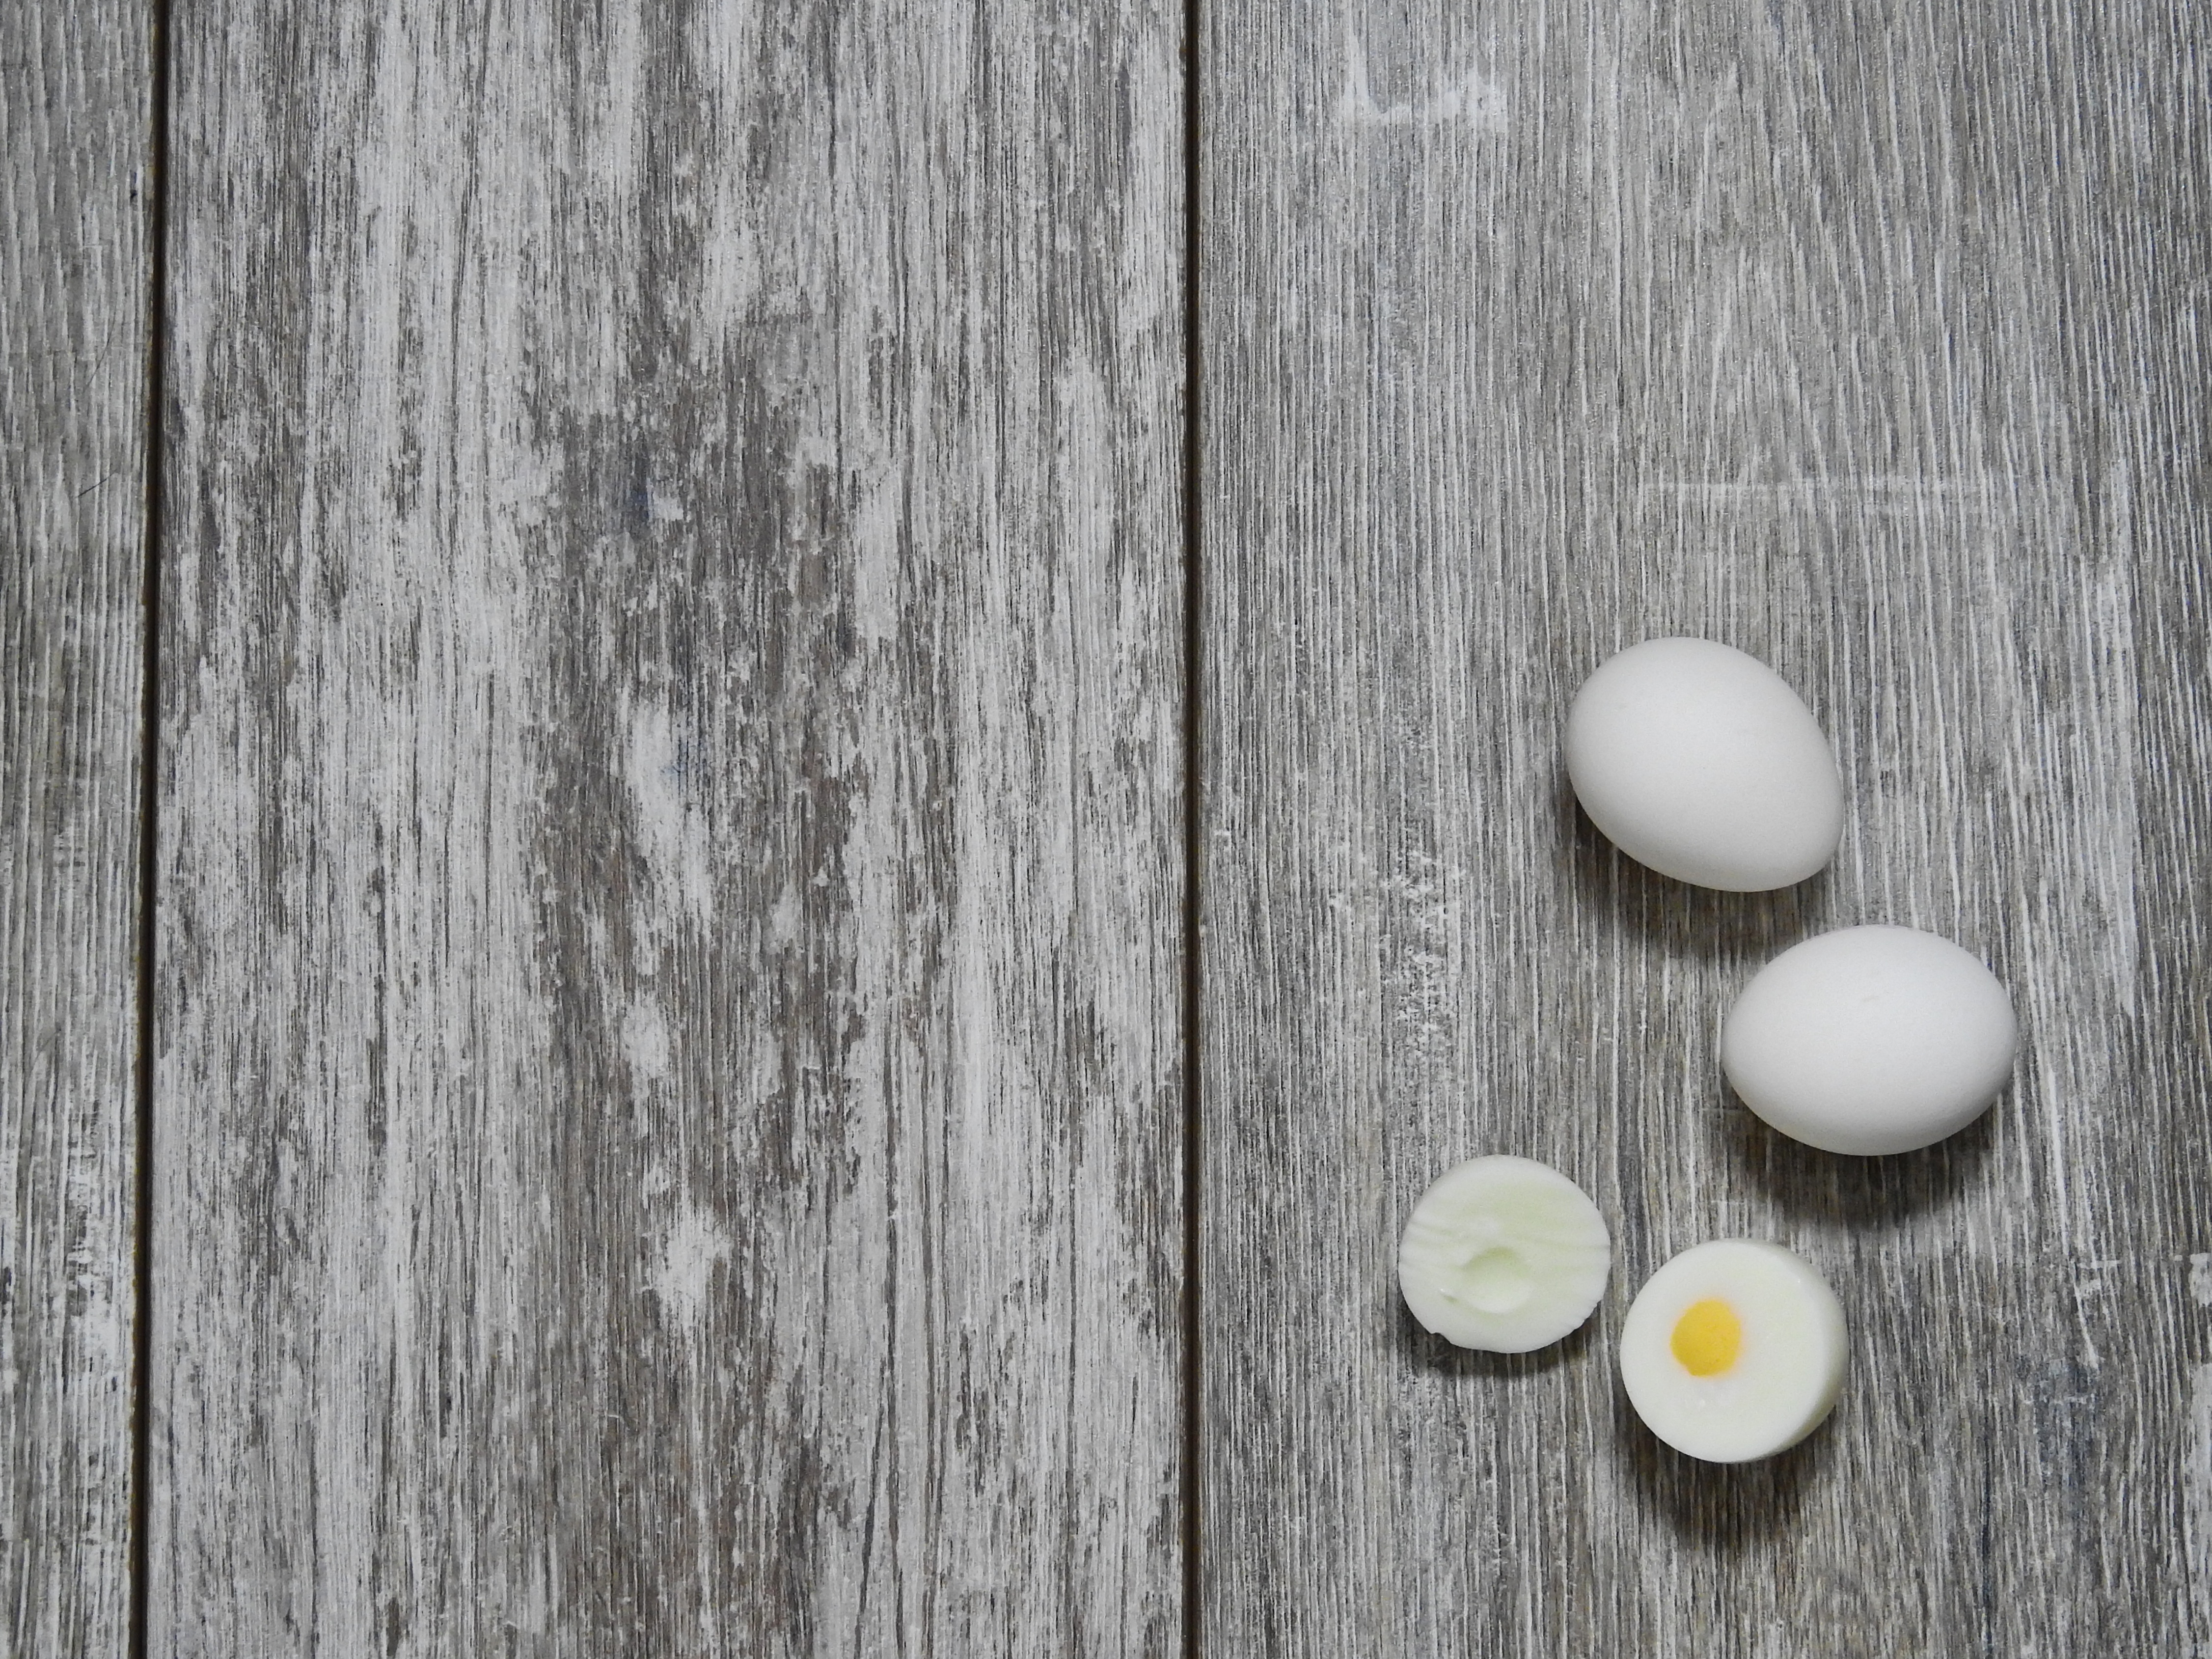
wood, white, leaf, food, breakfast, eat, delicious, material, egg, yolk, close up, boiled egg, dine, hunger, protein, flooring, hen's egg, egg yolk